Pedro Martínez

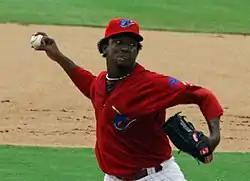
Martínez with Clearwater Threshers on July 26, 2009

A free agent, Martínez did not sign with a major league team during the winter. In March, he joined the Dominican Republic's squad for the 2009 World Baseball Classic, in an attempt to showcase his arm. Martínez pitched six scoreless innings with 6 strikeouts and no walks, but the team was quickly eliminated from the tournament and no MLB contract was forthcoming. In July 2009, Phillies scouts evaluated Martínez in two simulated games against the Phillies DSL team, leading to a one-year, $1-million contract. Martínez told reporters, "I would just like to be the backup. If I could be the backup, that would be a great thing to have—a healthy Pedro behind everybody else, in case something happens. That would be a great feeling to have on a team, eh?"